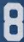
Number: 8